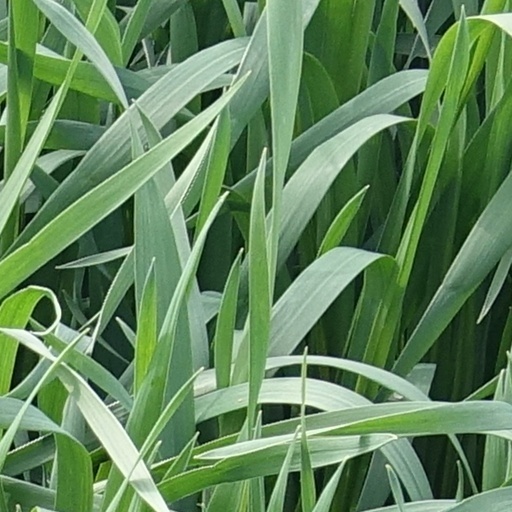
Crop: wheat